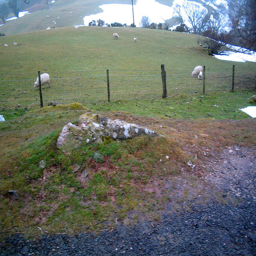
A couple of sheep grazing on some grass near a fence.
A fenced in pasture with sheep grazing in the grass.
Group of sheep eating grass and an open field fenced in.
a colorful rock standng on top of a dirt mound
Green landscape with sheep grazing on hill side.